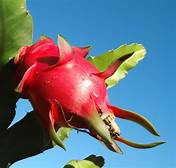
Label: Dragonfruit